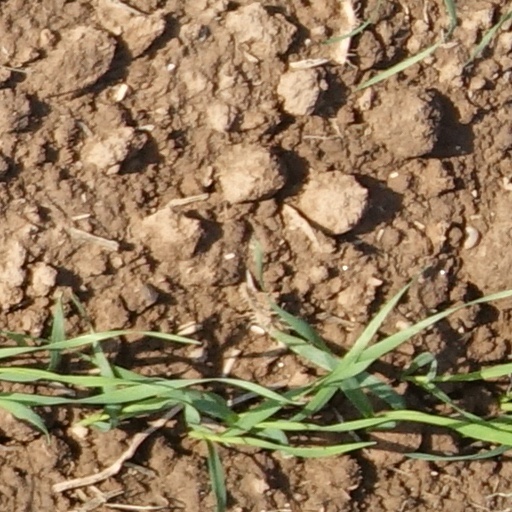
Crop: wheat